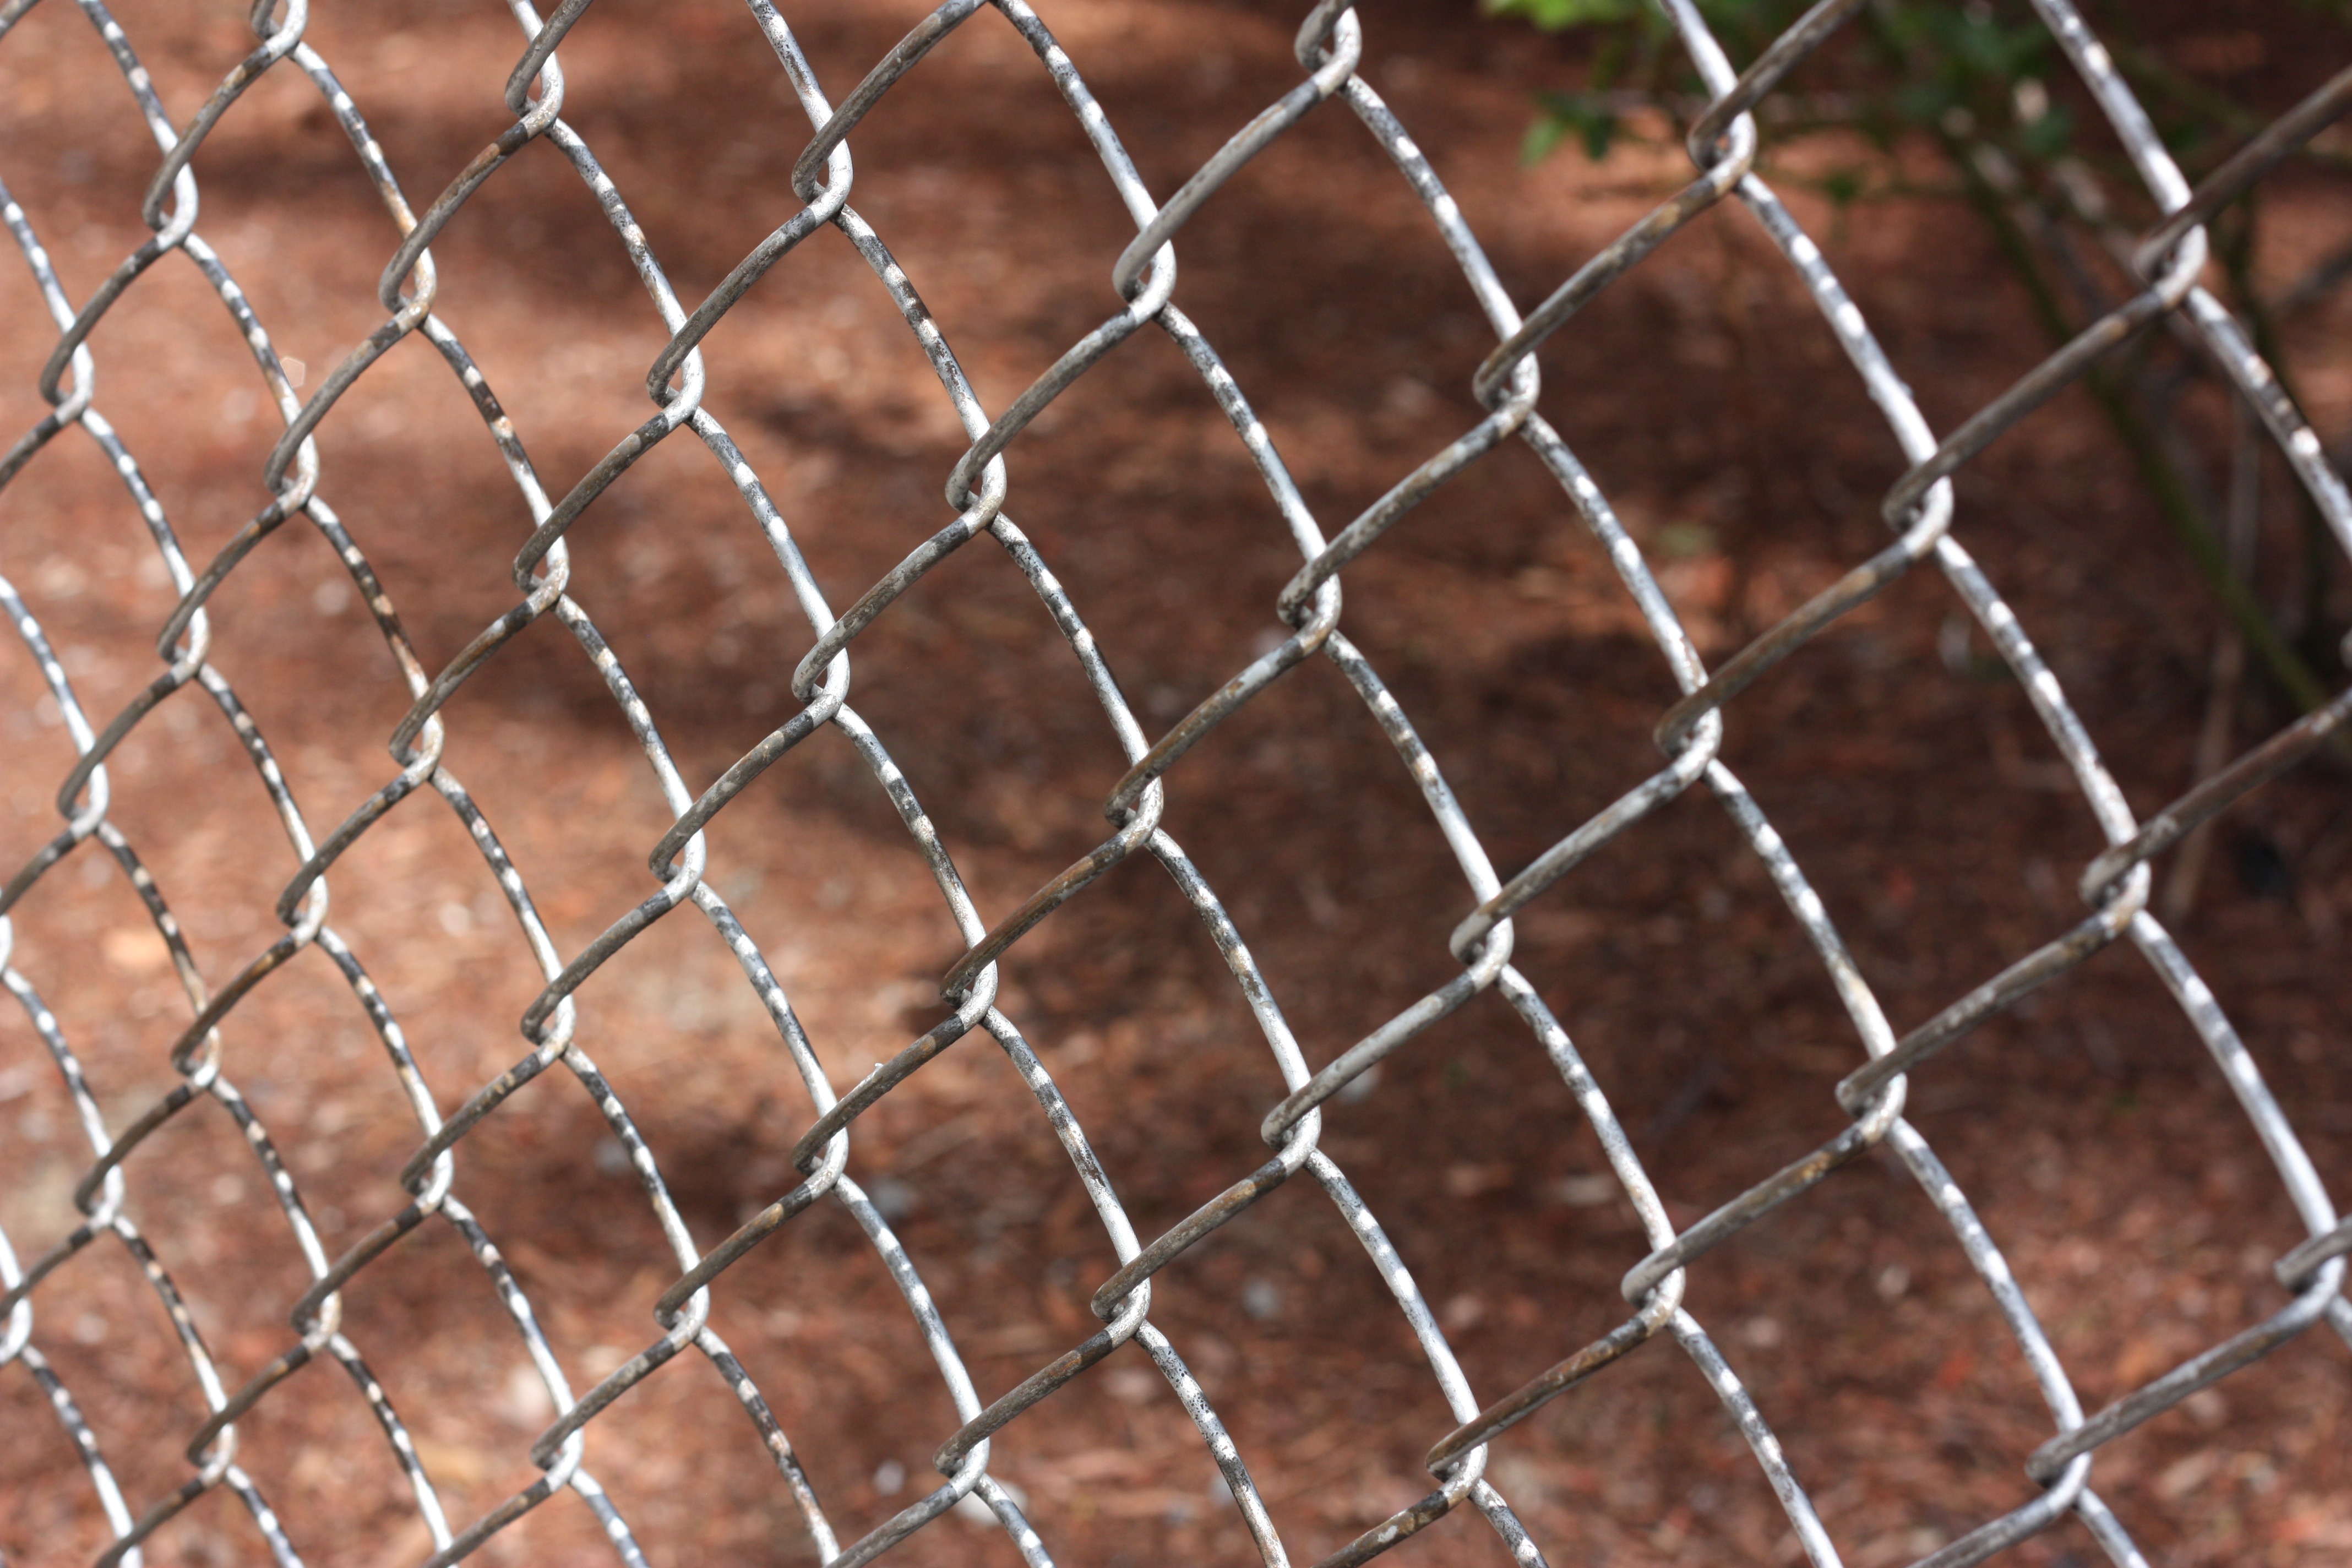
branch, fence, leaf, chain, wire, pattern, fencing, link, security, cage, close up, enclosure, net, safety, mesh, protection, secure, metallic, boundary, outdoor structure, chain link fencing, wire fencing, home fencing, encaged